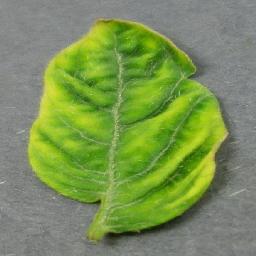
Label: Tomato___Tomato_Yellow_Leaf_Curl_Virus